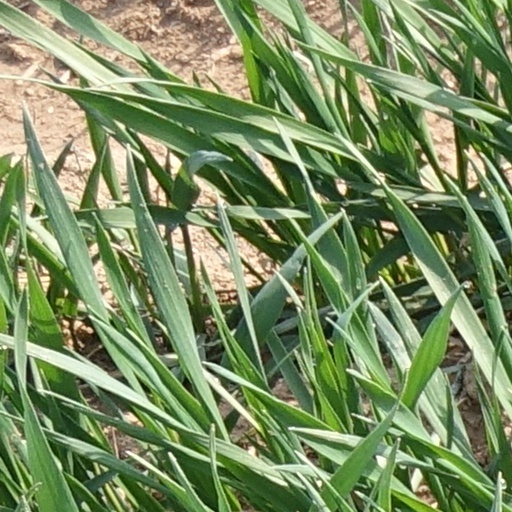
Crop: wheat